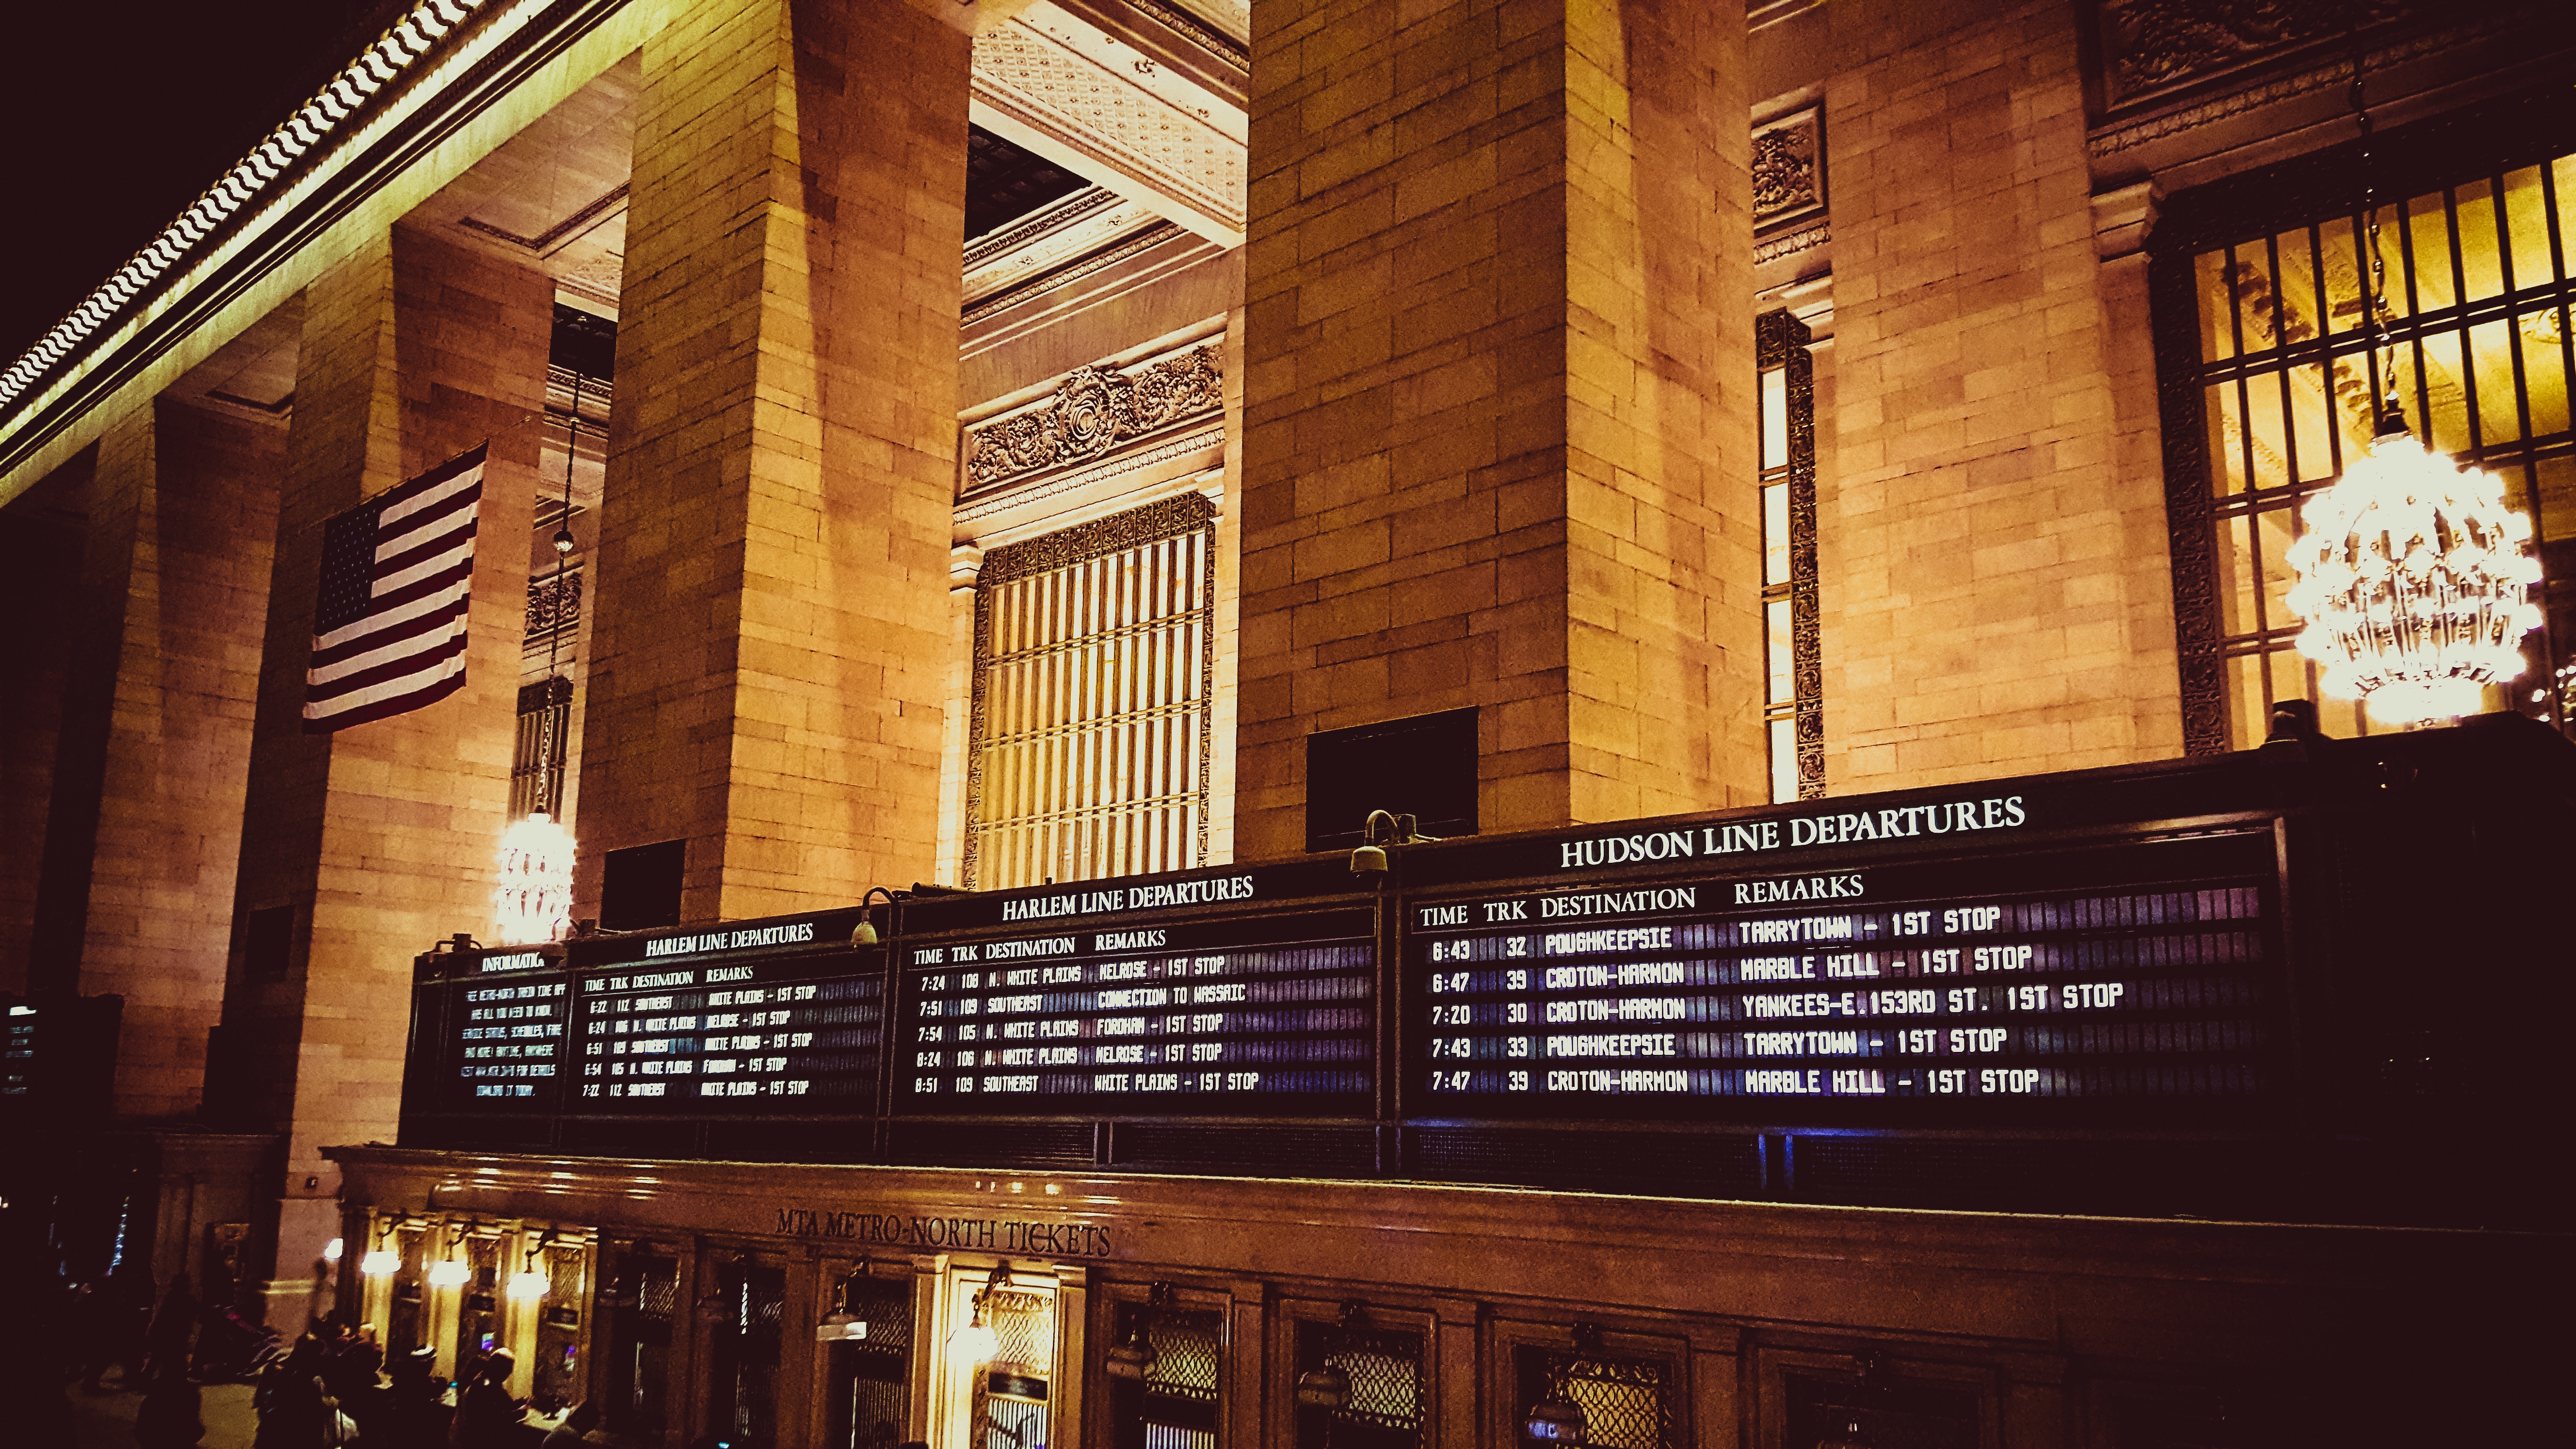
architecture, wood, night, restaurant, bar, interior design